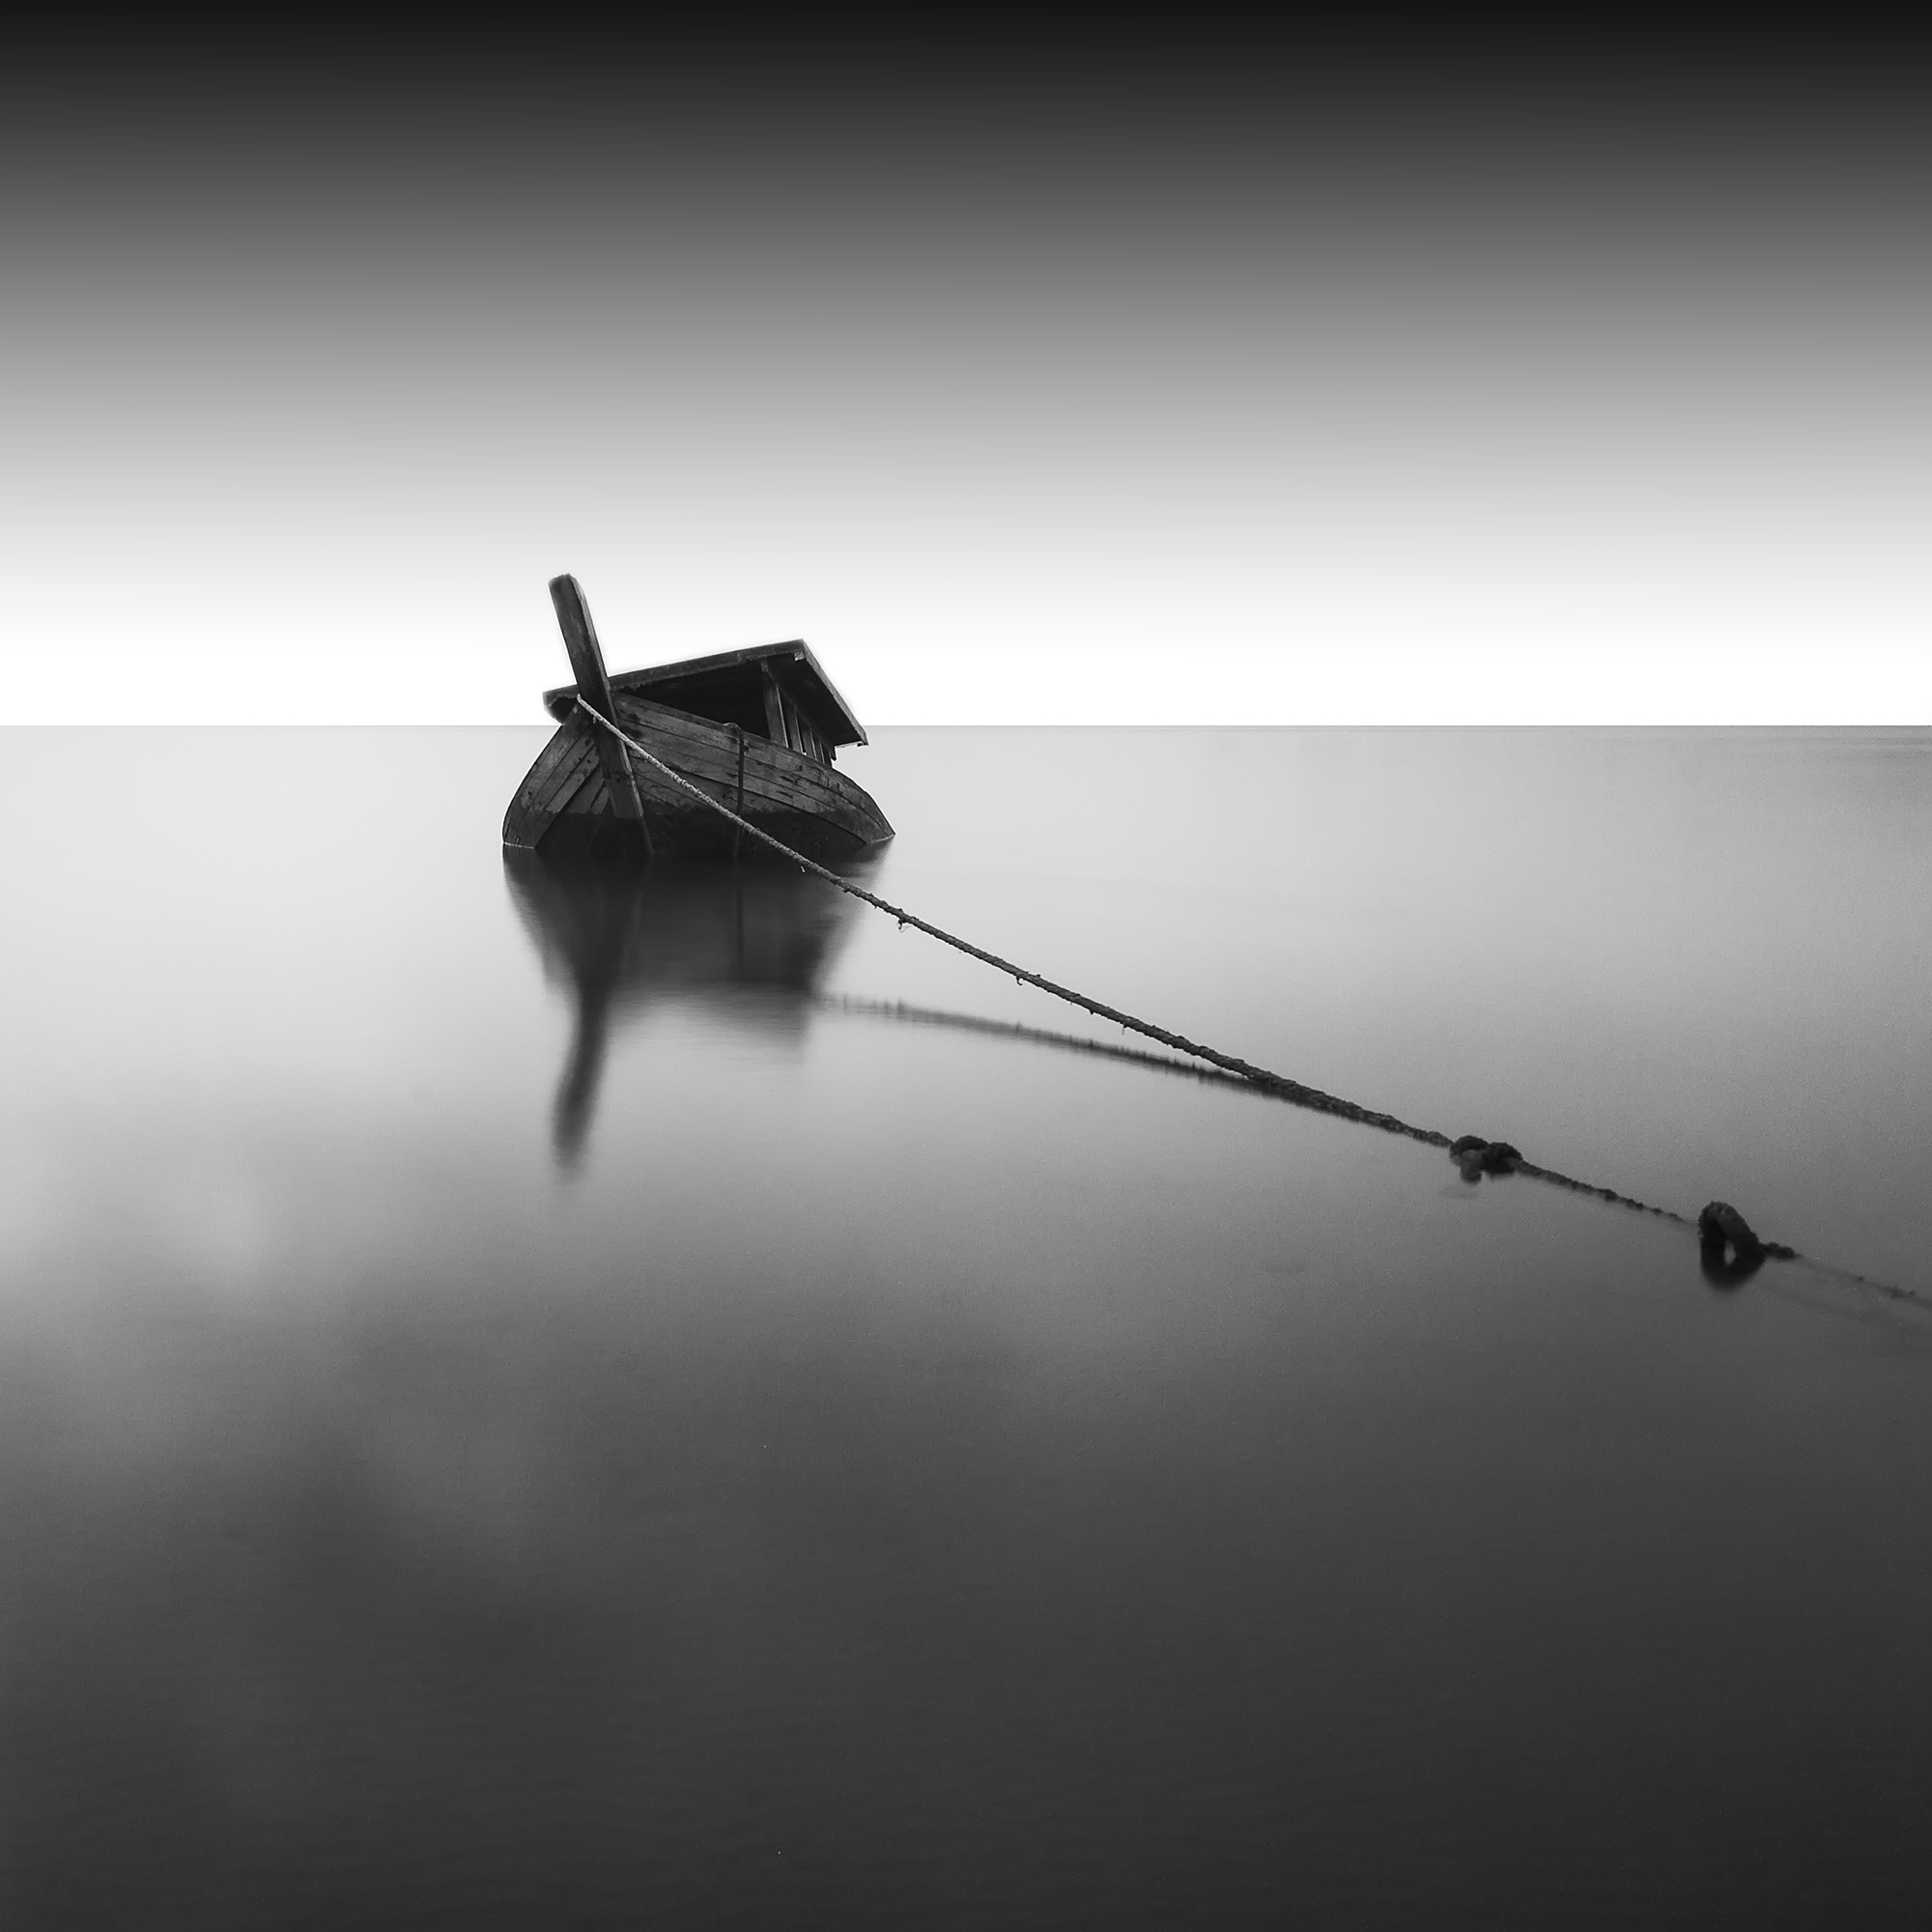
rope, wing, light, blur, black and white, sunset, boat, river, line, shadow, black, monochrome, still, backlit, shape, moored, monochrome photography